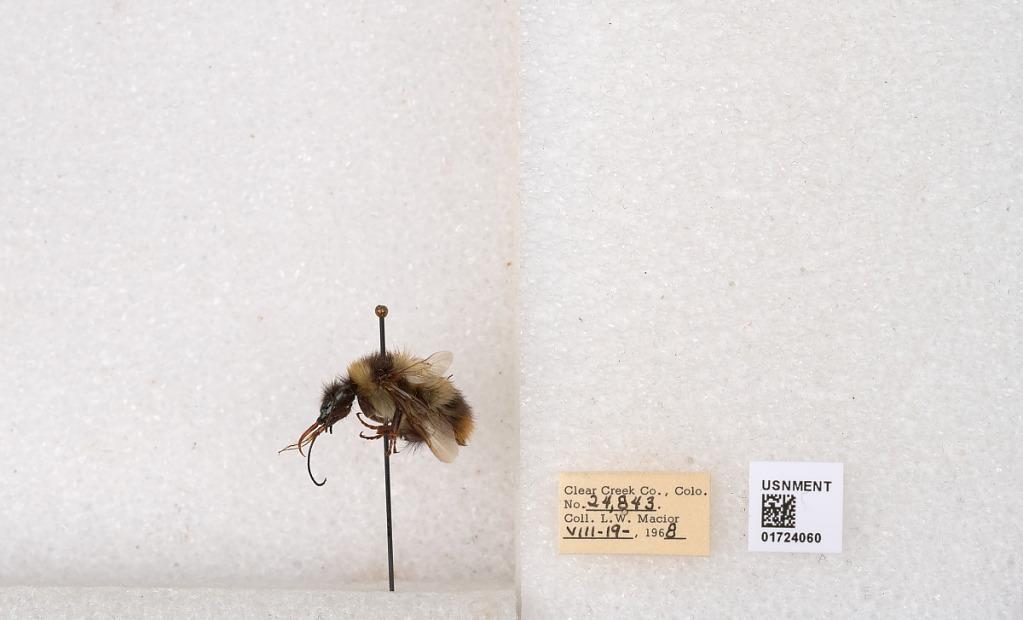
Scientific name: Bombus kirbyellus
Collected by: L. Macior
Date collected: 1968-8-19
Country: United States
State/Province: Colorado
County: Clear Creek
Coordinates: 39.6891, -105.644